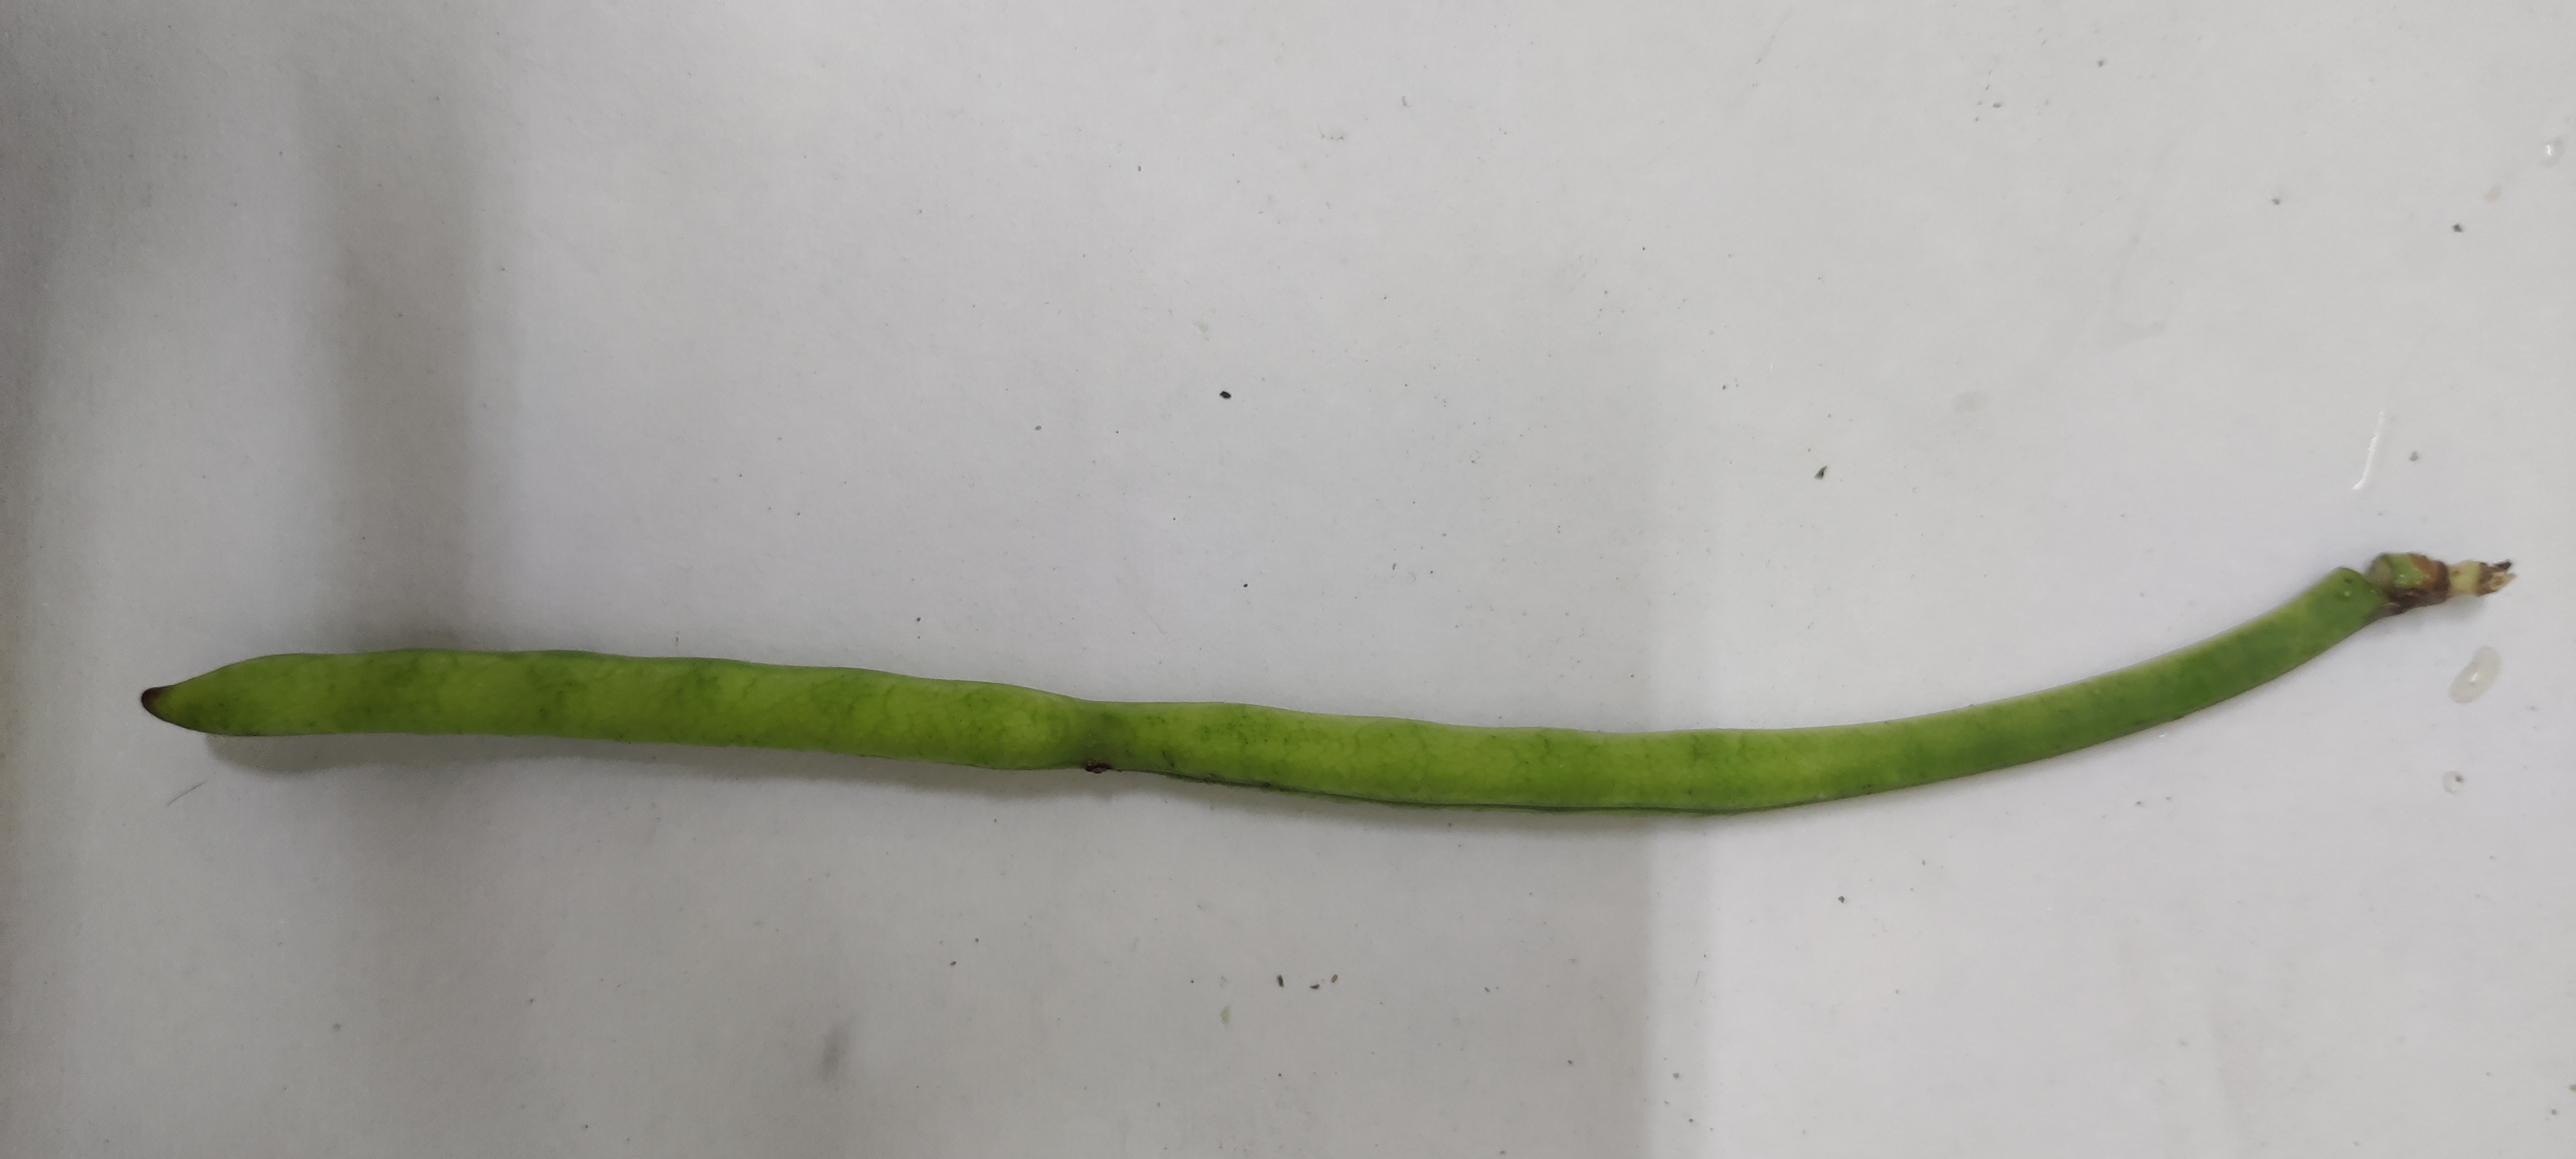
Crop: Cowpea
Condition: Fresh